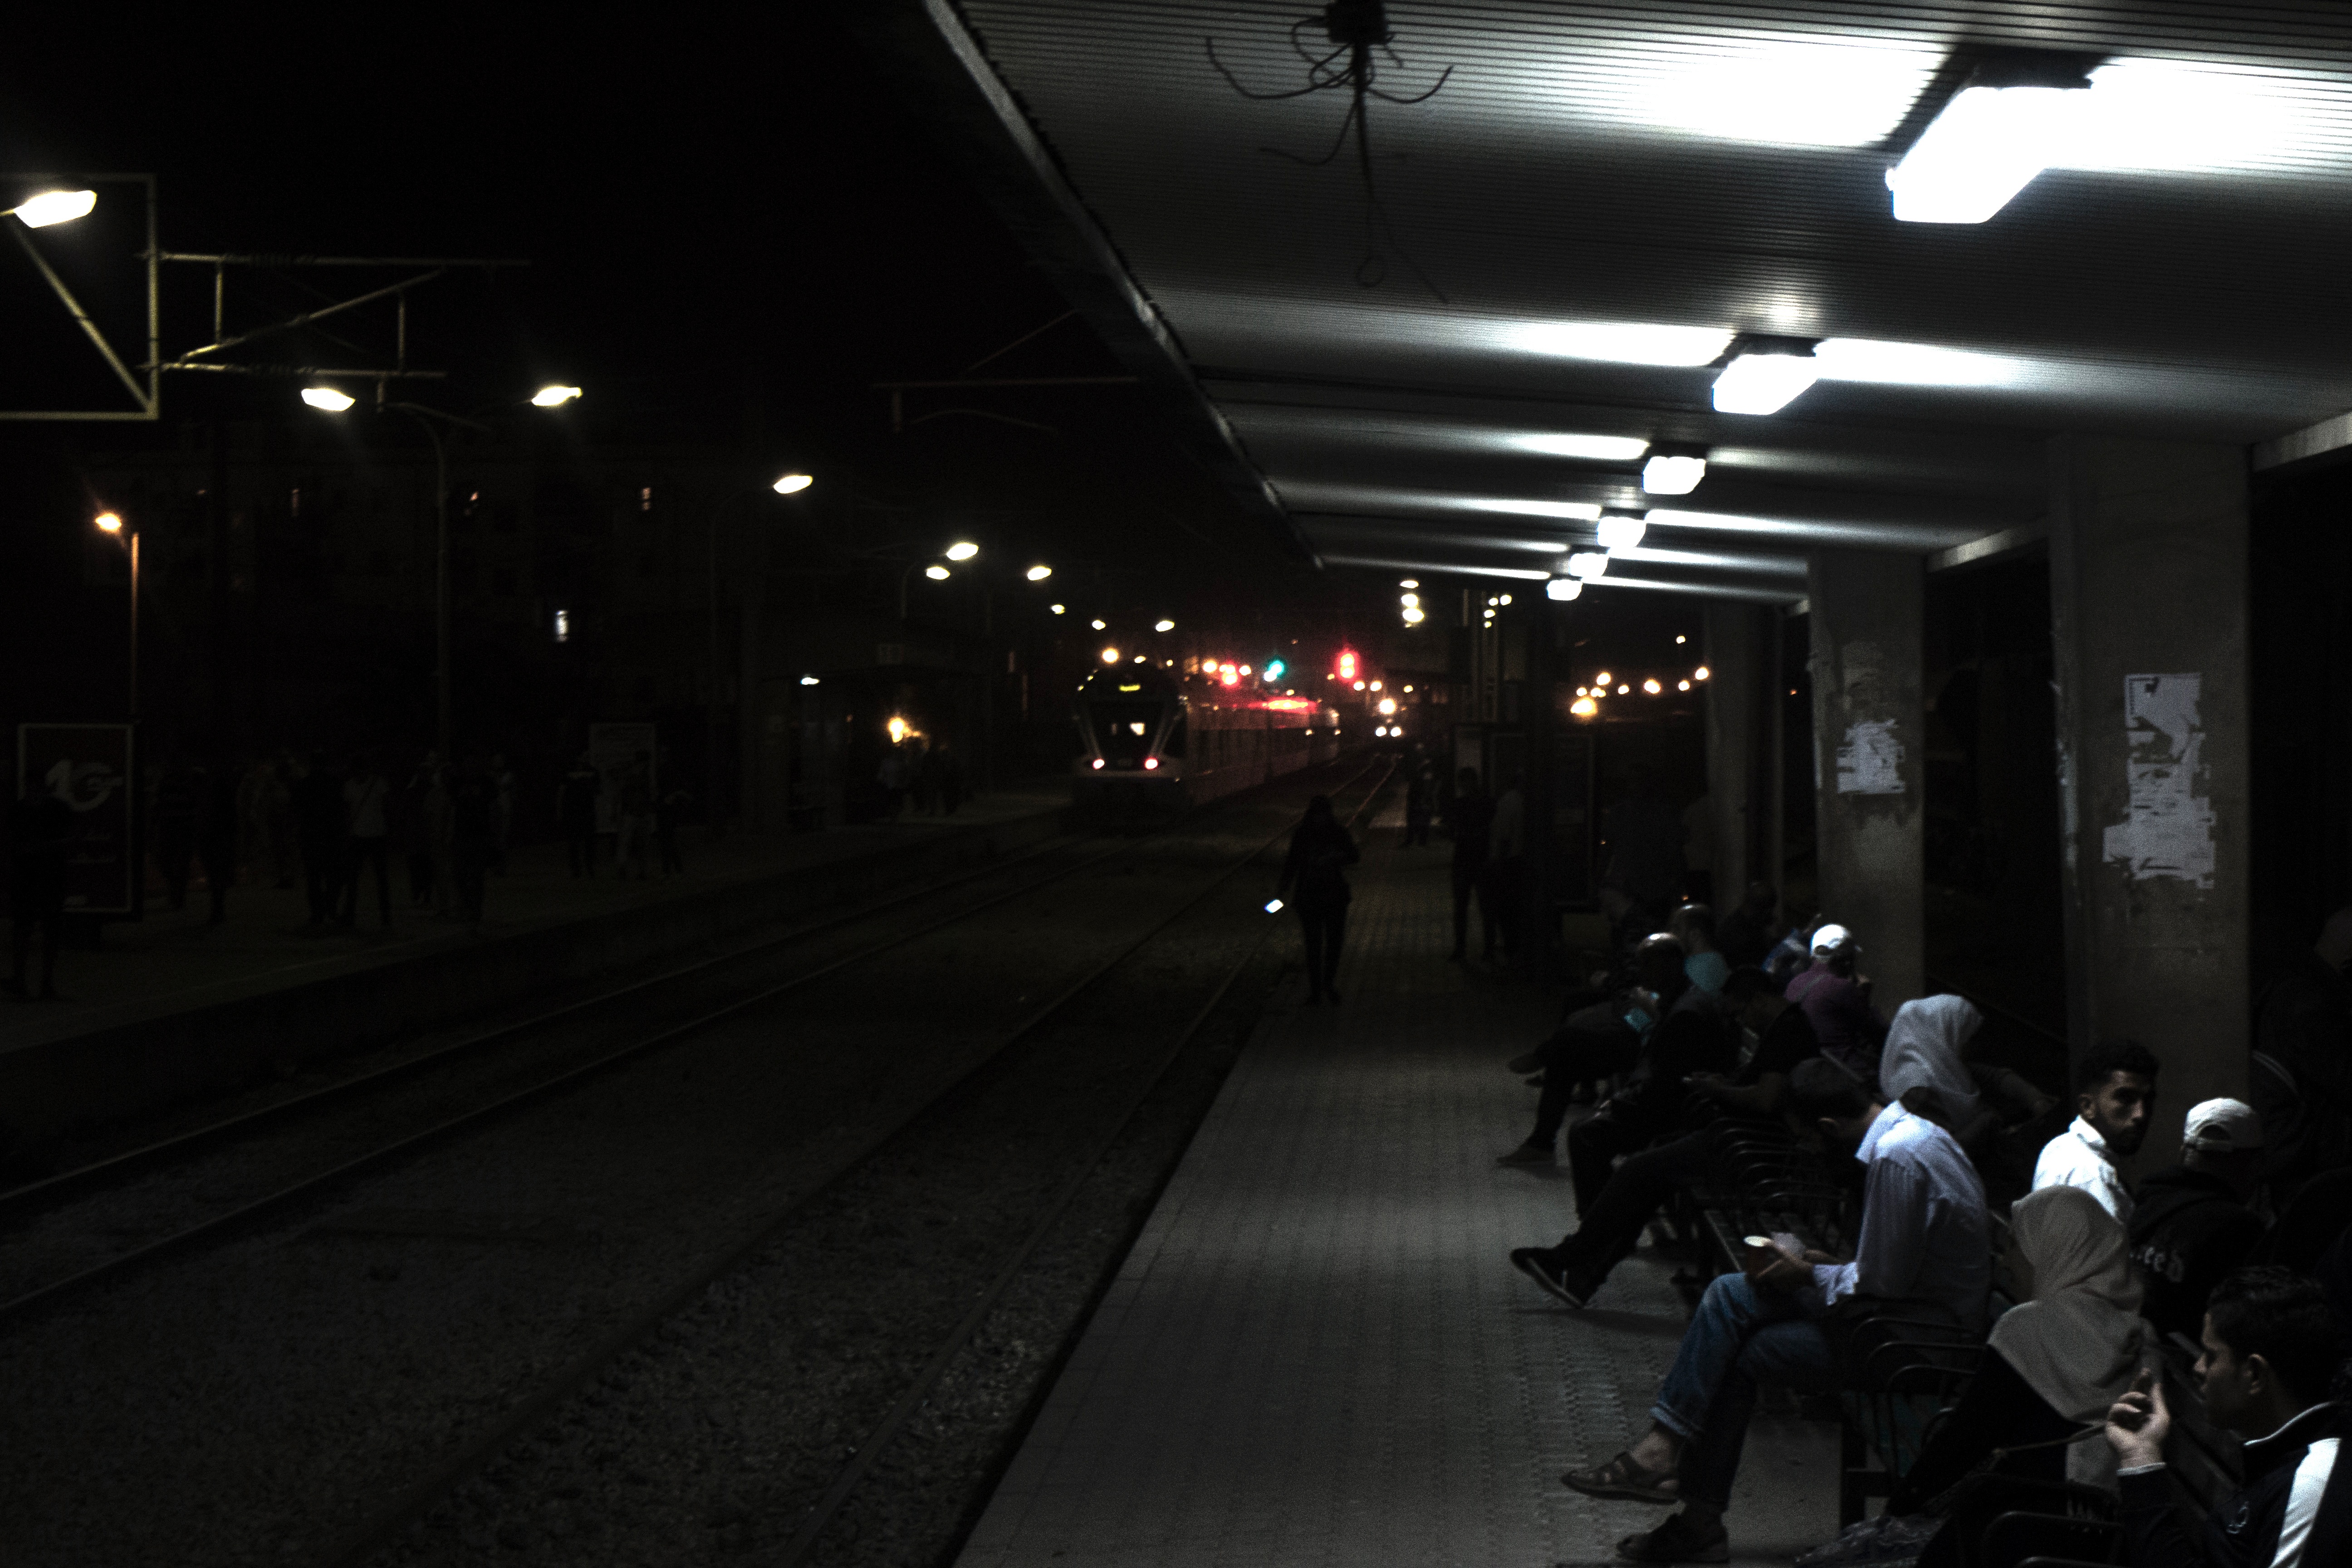
light, night, darkness, lighting, infrastructure